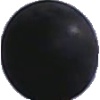
Label: Grape Blue 1